Rose Modesto

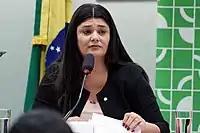
Rose Modesto in 2019

In the 2022 elections, Rose ran for governor of Mato Grosso do Sul for União Brasil (UNIÃO). With the polls totalled, she received 178,599 votes, placing 4th, out of the second round disputed by Renan Contar (PRTB) and Eduardo Riedel (PSDB).